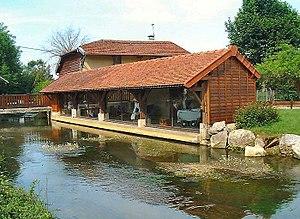
Ce lavoir à été mise au service de l'armée et s'inscrit donc dans l'histoire de France. En effet, durant la Première Guerre mondiale, le début des combats dans la commune ont eu lieu le 18 septembre 1914, les tranchées étaient tenues par le 106e régiment d'infanterie.